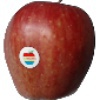
Label: Apple Red 1